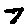
Label: 7